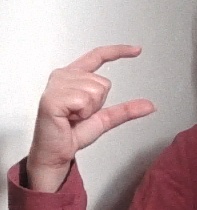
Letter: dal